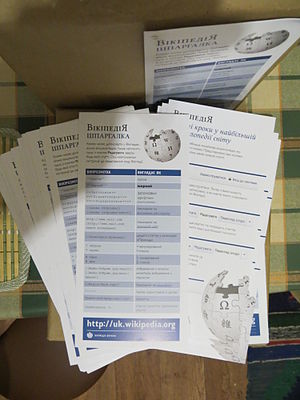
Pamflet
Pamfletter med instruktioner om brug af Wkipedia
En pamflet er en lille ikke periodisk tryksag, der ikke er indbundet. Den kan bestå af et enkelt stykke papir der er blevet trykt på begge sider og foldet et antal gange.